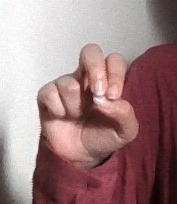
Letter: gaaf